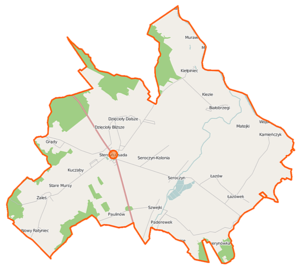
Sterdyń est une gmina rurale du powiat de Sokołów, Mazovie, dans le centre-est de la Pologne.